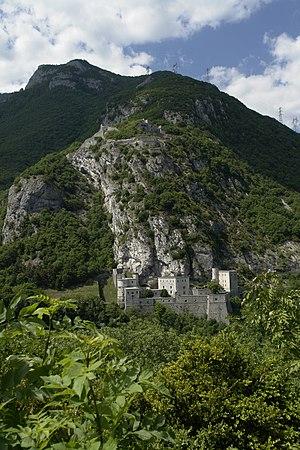
Fort l'Écluse, Léaz, Ain, depuis la route D908.